Turtuk

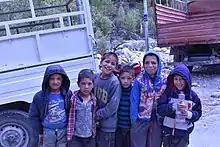
Children in Turtuk pose for a picture

There are a few gompas located on the plateau above the Shyok River and there is an old royal house to see in the village. Turtuk is one of the few places in India where one can witness Balti culture, and one can find a few homestays and guest houses in the village. It is the last major village where tourist activity is allowed before the Line of Control.